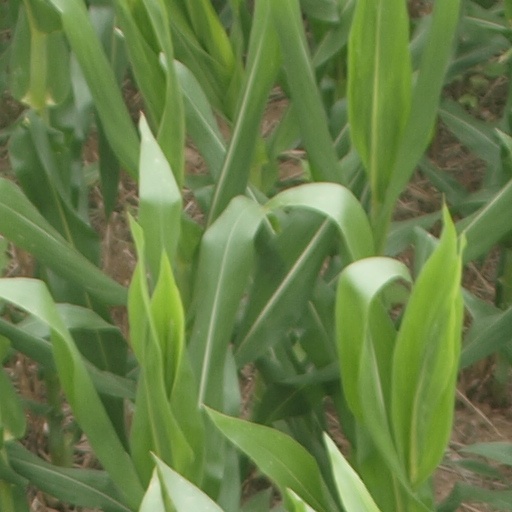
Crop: maize; corn